Vitturi Castle

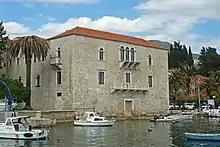
The Vitturi Castle

The Vitturi Castle is a 15th-century castle in Kaštel Lukšić, a town within the administrative area of Kaštela in Dalmatia, Croatia.